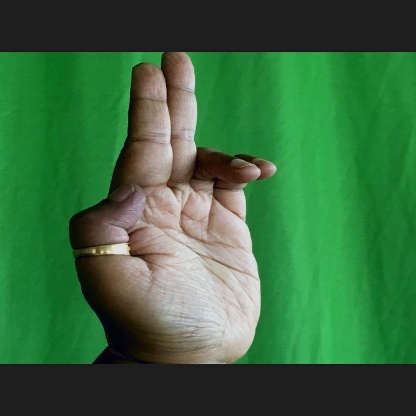
Mudra: Ardhapathaka